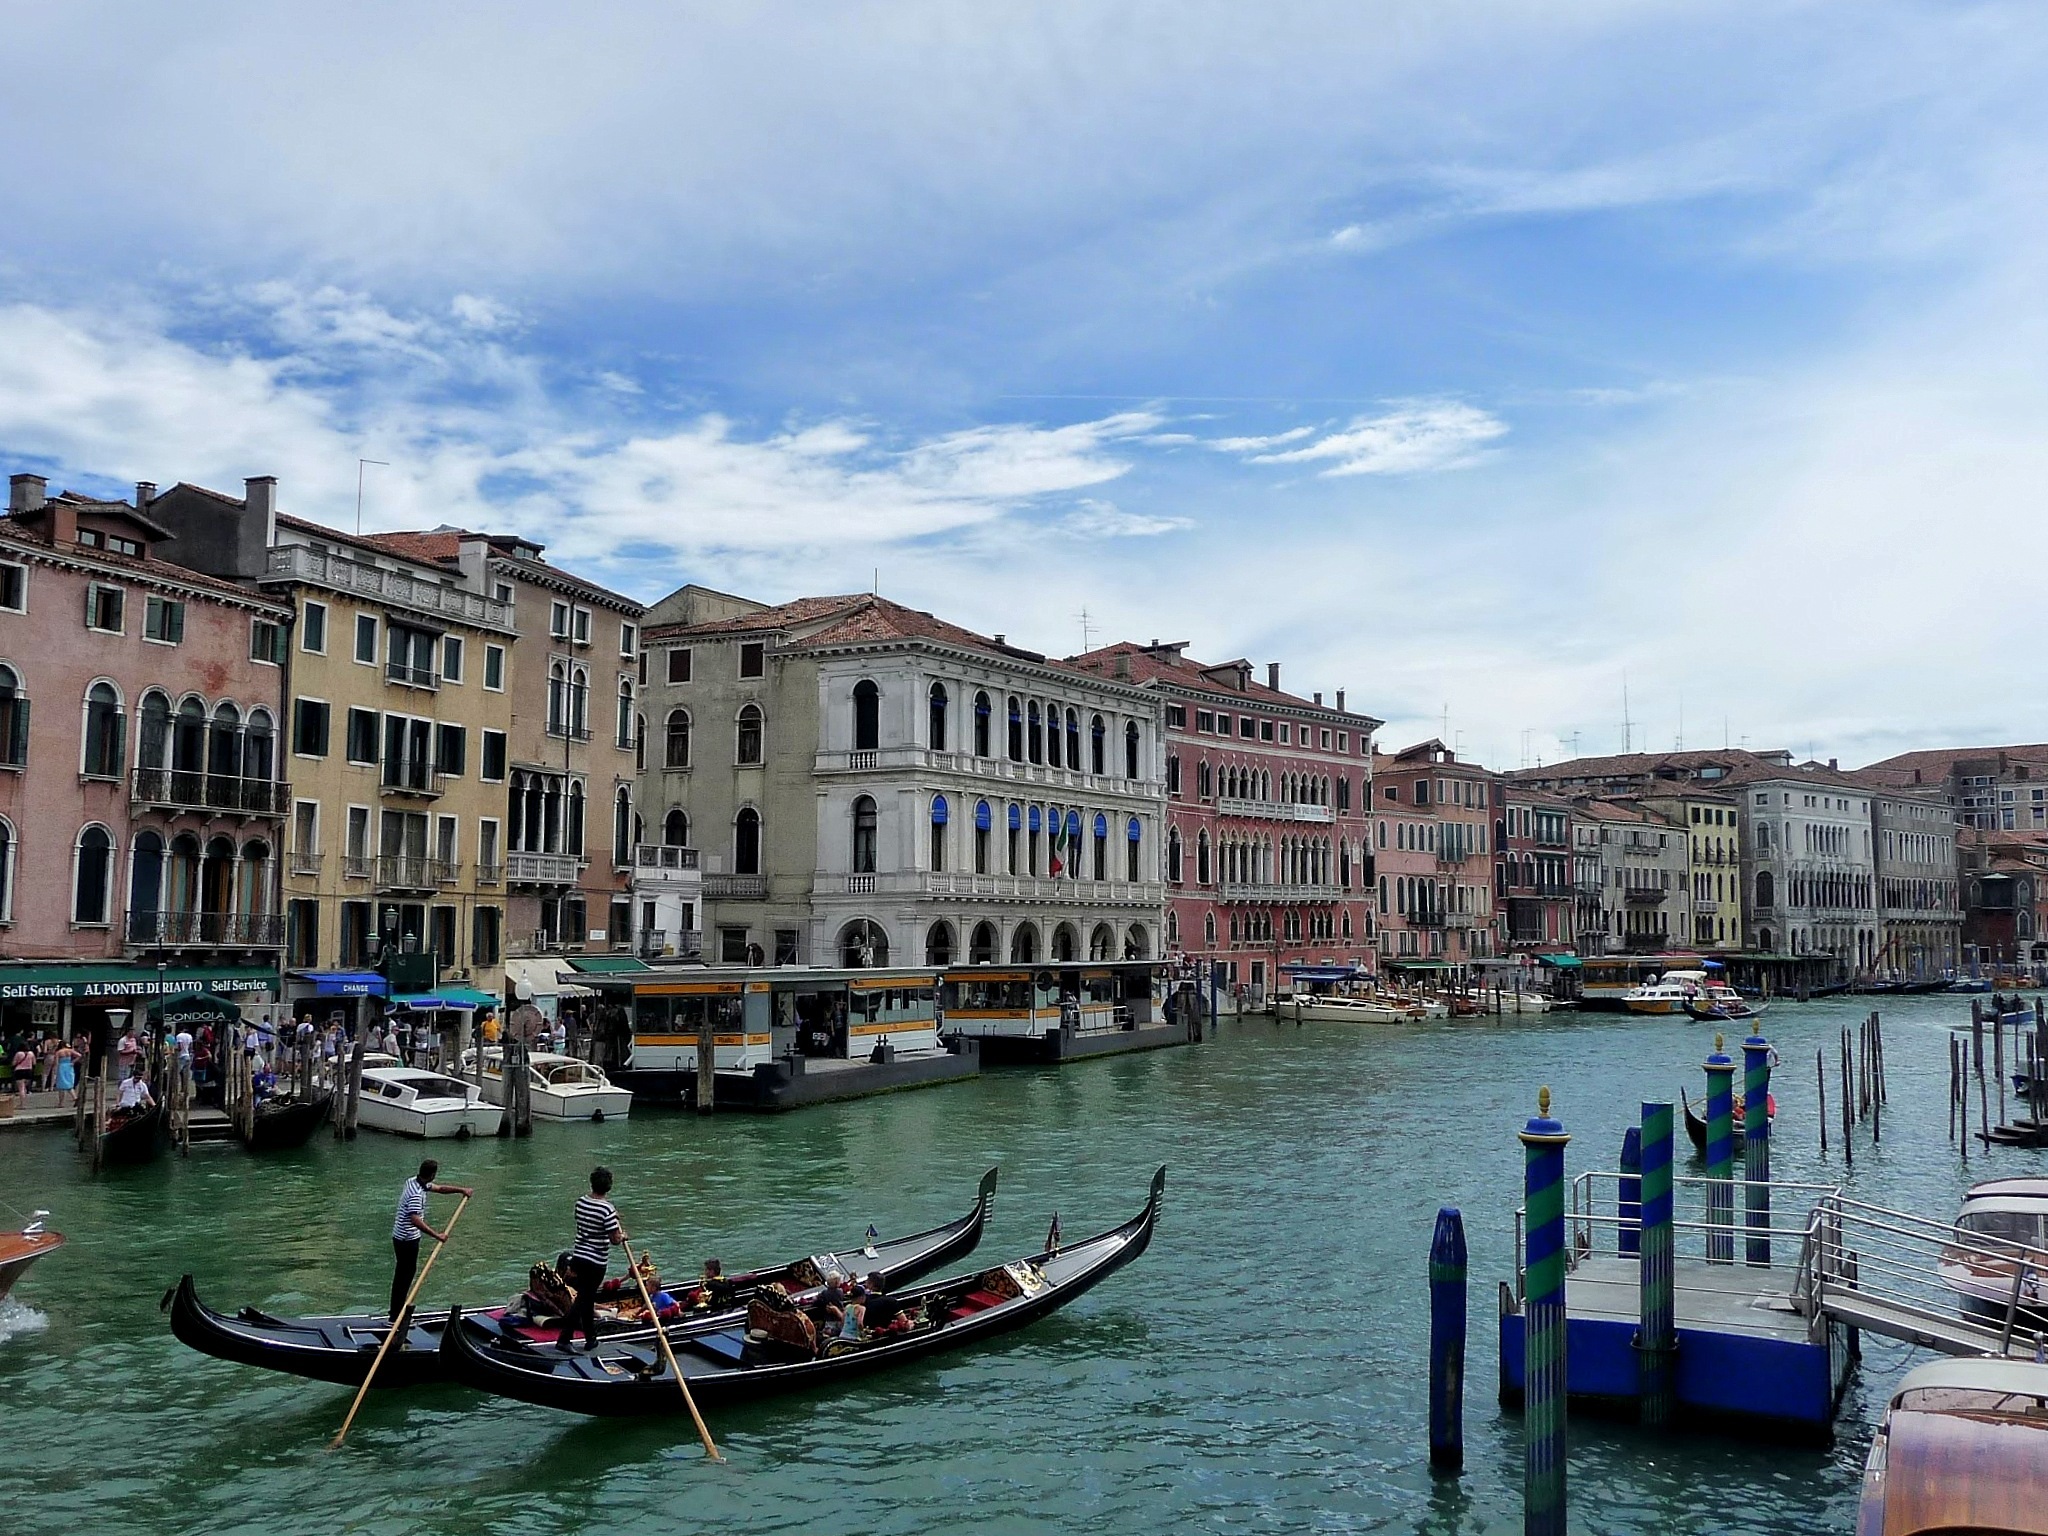
sea, boat, canal, summer, travel, vehicle, lagoon, italy, venice, waterway, body of water, boating, channel, gondola, watercraft